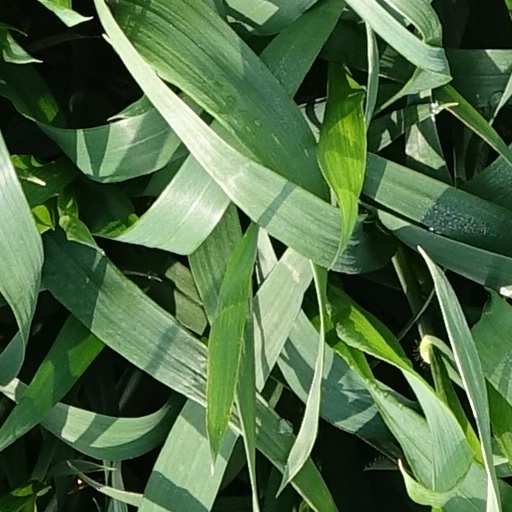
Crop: wheat